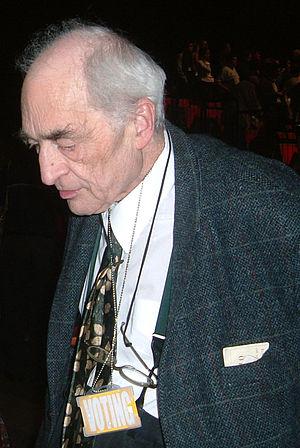
Conrad Russell, 5ᵉ comte Russell est un historien et homme politique britannique. Il est l'un des principaux spécialistes de la Première Révolution anglaise. Il a mené sa carrière politique au sein des libéraux-démocrates.